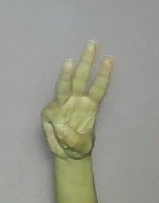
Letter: thaa